Pennsylvania Canal (Delaware Division)

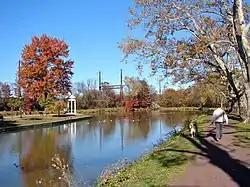
Delaware Canal State Park in Bristol, November 2010

The Delaware Division of the Pennsylvania Canal, more commonly called the Delaware Canal, runs for parallel to the right bank of the Delaware River from the entry locks near the mouth of the Lehigh River and terminal end of the Lehigh Canal at Easton south to Bristol. At Easton, which today is the home of The National Canal Museum, the Delaware Canal also connected with the Morris Canal built to carry anthracite coal to energy-starved New Jersey industries.